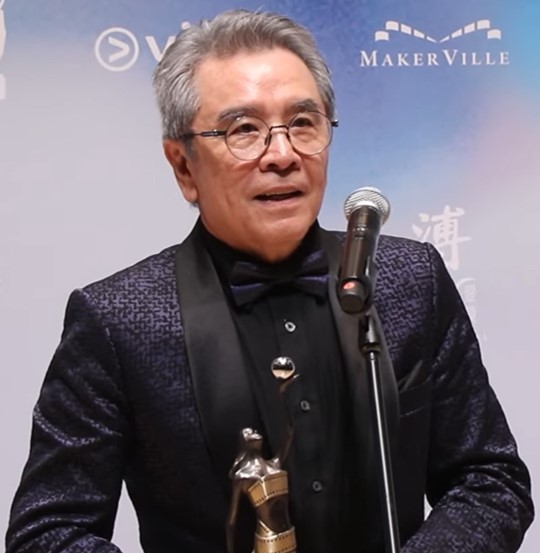
เจียง ต้าเว่ย์

| name = เจียง ต้าเว่ย์
| image = John Chiang 20240414.jpg
| birthname = เจียง เหว่ย์เหนียน
| location = ซูโจว, มณฑลเจ้อเจียง
| yearsactive = ค.ศ. 1967-ปัจจุบัน
| spouse = หลี่ หลินหลิน
| notable role = "The Wandering Swordsman" (1971)"The New One-Armed Swordsman" (1971)"The Blood Brothers" (1973)"Come Drink with Me 2" (1987)
| imdb_id = 0156955
เจียง ต้าเว่ย์ () หรือ เดวิด เจียง () เป็นนักแสดงชาวฮ่องกงผู้เป็นที่รู้จักกันเป็นอย่างดีจากภาพยนตร์กำลังภายในในคริสต์ทศวรรษ 1970|ยุคทศวรรษที่ 70
เจียง ต้าเว่ย์ มีชื่อเดิมว่า เจียง เหว่ย์เหนียน (姜偉年) เกิดเมื่อวันที่ 29 มิถุนายน ค.ศ. 1947 ที่เมืองซูโจว มณฑลเจ้อเจียง เข้าสู่วงการการแสดงด้วยการเป็นนักแสดงประกอบแอ็คชั่นในชั้นเรียนการแสดงที่ไต้หวัน และยังเรียนศิลปะการต่อสู้ตามพวกหลิว เจียเหลียง เมื่อปี ค.ศ. 1967 และเข้าสู่วงการบันเทิงอย่างจริงจังในปี ค.ศ. 1968 โดยเป็นนักแสดงประกอบของบริษัทชอว์บราเดอร์ส หลังจากนั้นจึงมารับบทนักแสดงนำ โดยหลังจากที่ หวัง หยวี่ (:zh:王羽|王羽) นักแสดงประจำของชอว์ฯย้ายไปรับงานแสดงที่ไต้หวัน เนื่องจากถูกชอว์บราเดอร์สปลดเพราะเรียกร้องขอเพิ่มค่าตัว เจียง ต้าเว่ย์จึงเข้ามาสวมบทจอมยุทธ์แทน และหลังจากนั้นเจียง ต้าเว่ย์ก็กลายเป็นนักแสดงชั้นนำของชอว์ฯ คนต่อมา โดยผลงานส่วนใหญ่เป็นภาพยนตร์กำลังภายในเกือบทั้งสิ้น
เจียง ต้าเว่ย์ เรียนจบระดับประกาศนียบัตร วิทยาลัยฮ่องกง
เจียง ต้าเว่ย์ จัดเป็นนักแสดงชายที่มีรูปร่างหน้าตาไม่หล่อ ซ้ำยังมีรูปร่างเล็กและบอบบาง แต่มีความปราดเปรียวและมีจุดเด่นคือ การแสดงออกทางสีหน้าแววตาที่ผู้กำกับหลายคนเห็นตรงกันว่า เหมาะสมกับการรับบทนำในภาพยนตร์กำลังภายใน โดยเฉพาะที่ดัดแปลงมาจากบทประพันธ์ของโกวเล้ง
ผลงานที่เป็นที่สร้างชื่อและเป็นผลงานที่ทำให้จดจำของเจียง ต้าเว่ย์ คือเรื่อง "The Wandering Swordsman" (ไอ้หนุ่มมีดฟ้าลั่น) ในปี ค.ศ. 1971 และเคยได้รับรางวัลนักแสดงชายยอดเยี่ยมและรางวัลนักแสดงชายผู้มีบุคลิกร่วมสมัยของเทศกาลภาพยนตร์เอเชีย จากภาพยนตร์เรื่อง "Vengeance!" ในปีเดียวกันและ "พั่นนี่" ในปี ค.ศ. 1973 ตามลำดับ จนได้รับฉายาว่า ""ราชาภาพยนตร์เอเชีย"" (亚洲影帝) อีกด้วย

ภาพยนตร์ที่เป็นที่รู้จักดีอีกเรื่องคือ "The New One-Armed Swordsman" (เดชไอ้ด้วน ตอนใหม่) ปี ค.ศ. 1971 และ "The Blood Brothers" ในปี ค.ศ. 1973 ซึ่งทั้งสองเรื่องนี้ เจียง ต้าเว่ย์แสดงร่วมกับ ตี๋ หลง นักแสดงอีกรายที่มีชื่อเสียงโด่งดังในรุ่นเดียวกัน ทั้งคู่ยังมีผลงานแสดงร่วมกันต่อมาอีกหลายเรื่องจนกลายเป็น พระเอกหนุ่มคู่หูรุ่นใหม่ของวงการในยุคนั้น

เจียง ต้าเว่ย์มีผลงานการแสดงกว่า 70 เรื่อง นอกจากนี้ ยังมีผลงานกำกับการแสดงและเขียนบท และยังรับเป็นที่ปรึกษาด้านศิลปะการต่อสู้ให้กับภาพยนตร์หลาย ๆ เรื่องด้วย รวมถึงเคยร่วมแสดงภาพยนตร์ไทยในปี ค.ศ. 1983 ในเรื่อง "พยัคฆ์ยี่เก" ที่ได้ถ่ายทำในประเทศไทย และระยะหลังยังหันมาแสดงละครโทรทัศน์ในสังกัดของทั้งบริษัท TVB และบริษัท สถานีโทรทัศน์แห่งเอเชีย|aTV ในฮ่องกง ที่ยังมีผลงานมาถึงปัจจุบัน

ในต้นปี ค.ศ. 2008 เจียง ต้าเว่ย์ได้รับเกียรติยกย่องให้เป็นหนึ่งในร้อยนักแสดงแห่งศตวรรษ ร่วมกับ เจิ้ง เพ่ย์เพ่ย์ นักแสดงหญิงในบทบู๊เช่นเดียวกันร่วมยุค เนื่องในโอกาสกำเนิดภาพยนตร์จีนครบรอบ 100 ปี ในงานประกาศรางวัลภาพยนตร์จีนยอดเยี่ยม ครั้งที่ 5 ที่จัดโดยสมาคมผู้สื่อข่าวบันเทิงร่วมจีนแผ่นดินใหญ่ ไต้หวันและกว่างโจว
ชีวิตครอบครัว เจียง ต้าเว่ย์สมรสกับหลี่ หลินหลิน ซึ่งเป็นนักแสดงเช่นเดียวกัน มีบุตรด้วยกันทั้งหมด 3 คน
==ผลงานด้านการแสดง==
===ภาพยนตร์ (เมื่อเป็นนักแสดง)===
===ภาพยนตร์ไทย===
* นักสู้ 2 แผ่นดิน (2521) รับบท นักมวย
* พยัคฆ์ยี่เก (2526) รับบท เริงรณ
===ภาพยนตร์ (เมื่อเป็นผู้กำกับฯ)===
*"The Drug Addict" (1974)
*"A Mad World of Fools" (1974)
*"The One-Armed Swordsman" (1976)
*"The Condemned" (1976)
*"Whirlwind Kick" (1977)
*"The Legend of the Owl" (1981)
*"Heaven Can Help" (1984)
*"Silent Love" (1986)
*"Mr. Handsome" (1987)
*"The Wrong Couples" (1987)
*"Double Fattiness" (1988)
*"My Dear Son" (1989)
*"When East Meets West" (1990)
*"Will of Iron" (1991)
*"Mother of a Different Kind" (1995)
===ละครโทรทัศน์===
== อ้างอิง ==
==แหล่งข้อมูลอื่น==
*
*
* David Chiang Fan Site - DCFS
* John Chiang Vietnam Fan Club
* ‘จอมยุทธ์หนังเหนียว’ เดวิดเจียง / หมิงซิงคลับ
*หน้า 3, "กำลังภายใน ไทยรัฐทีวี". "ชักธงรบ" โดย กิเลน ประลองเชิง. ไทยรัฐปีที่ 67 ฉบับที่ 21357: วันอังคารที่ 12 กรกฎาคม พ.ศ. 2559 ขึ้น 8 ค่ำ เดือน 8 ปีวอก
* "เดวิด เจียง" ตำนานบู๊แผ่นฟิล์มรุ่นเก๋าจากไทยรัฐทีวี
หมวดหมู่:นักแสดงจีน
หมวดหมู่:นักแสดงฮ่องกง
หมวดหมู่:บุคคลจากมณฑลเจ้อเจียง
หมวดหมู่:นักแสดงทีวีบี
หมวดหมู่:นักแสดงชายชาวจีนในศตวรรษที่ 20